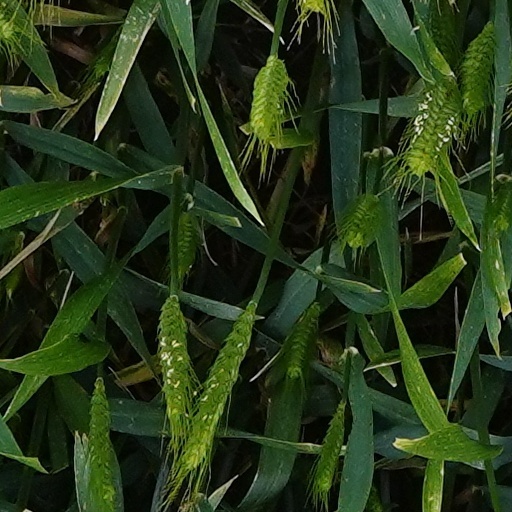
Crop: wheat